Adam Kogut

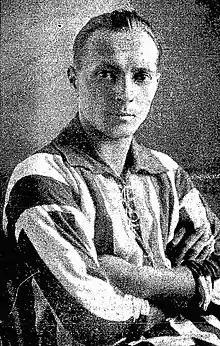

Adam Wladysław Kogut (4 December 1895 – 16 April 1940) was a Polish footballer who played as a forward.